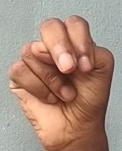
ASL sign: N